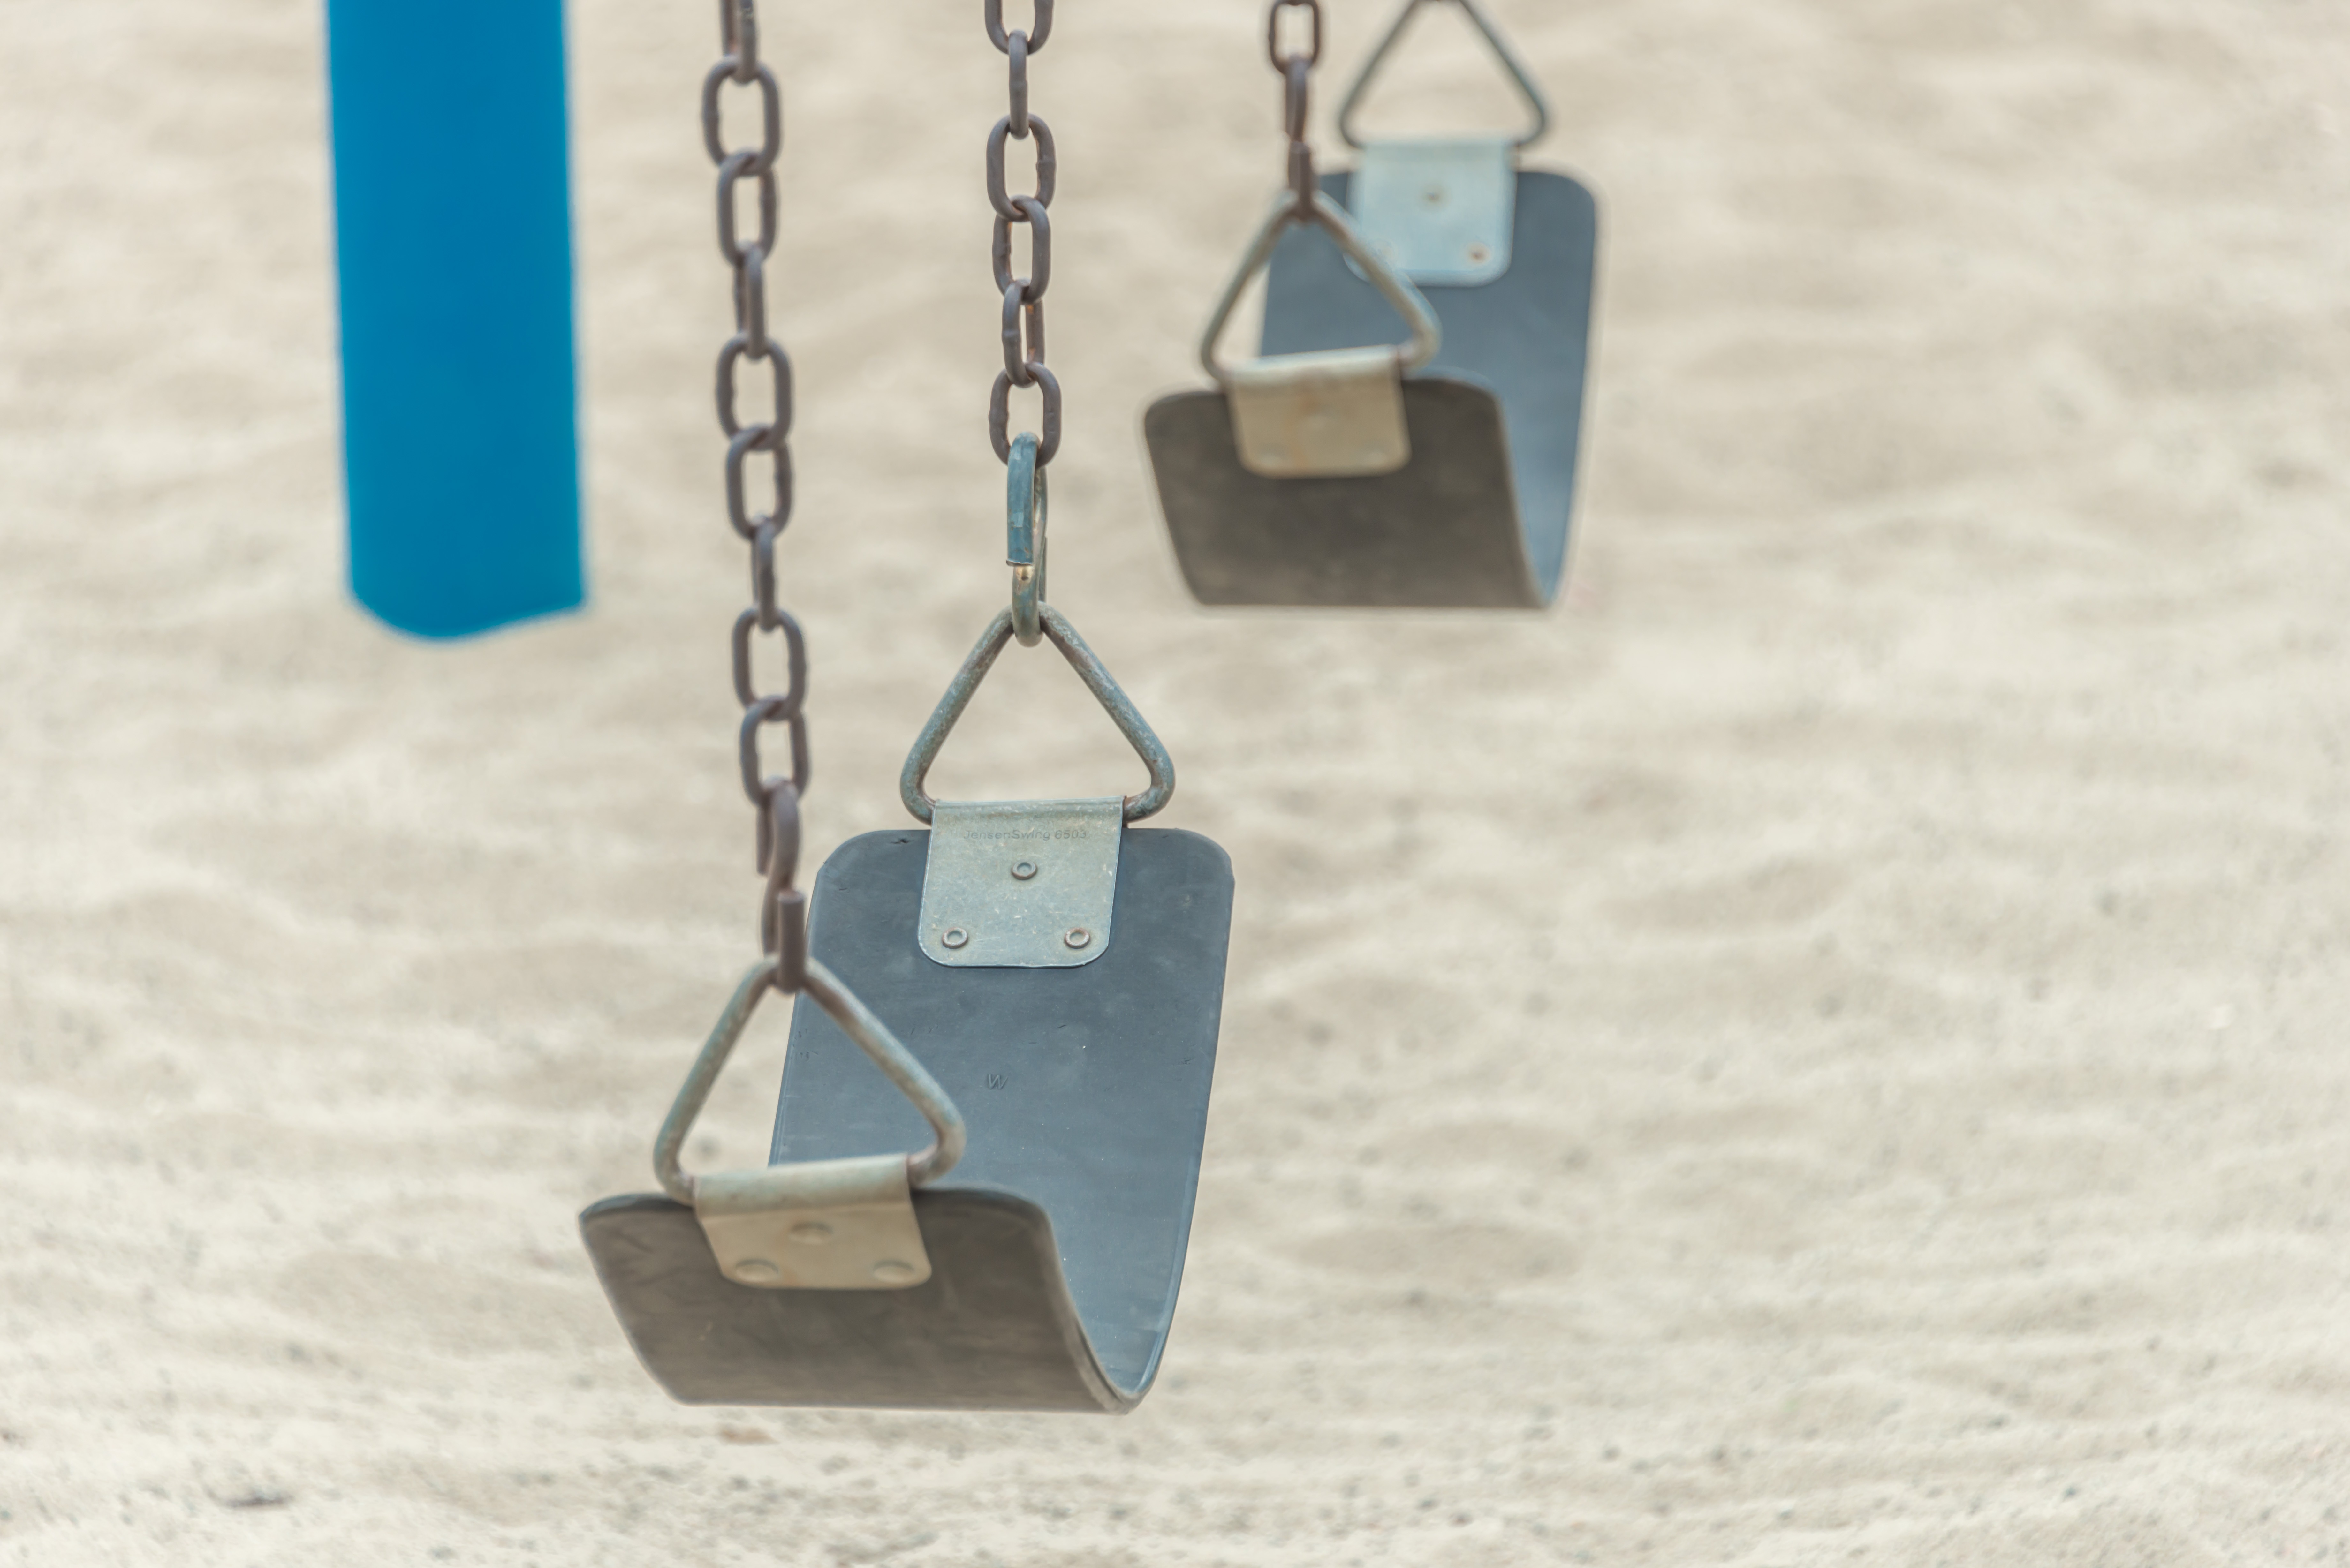
outdoor, abandoned, nostalgia, blue, lighting, childhood, swing, product, playground, recess, empty swings